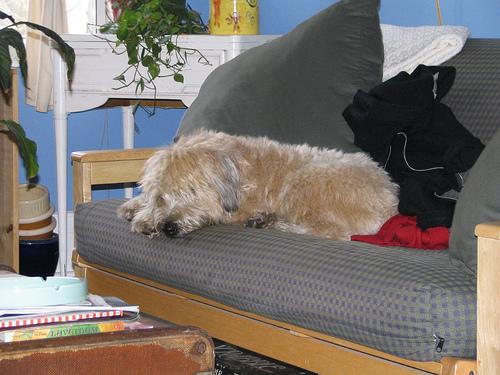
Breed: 235-n000090-soft_coated_wheaten_terrier